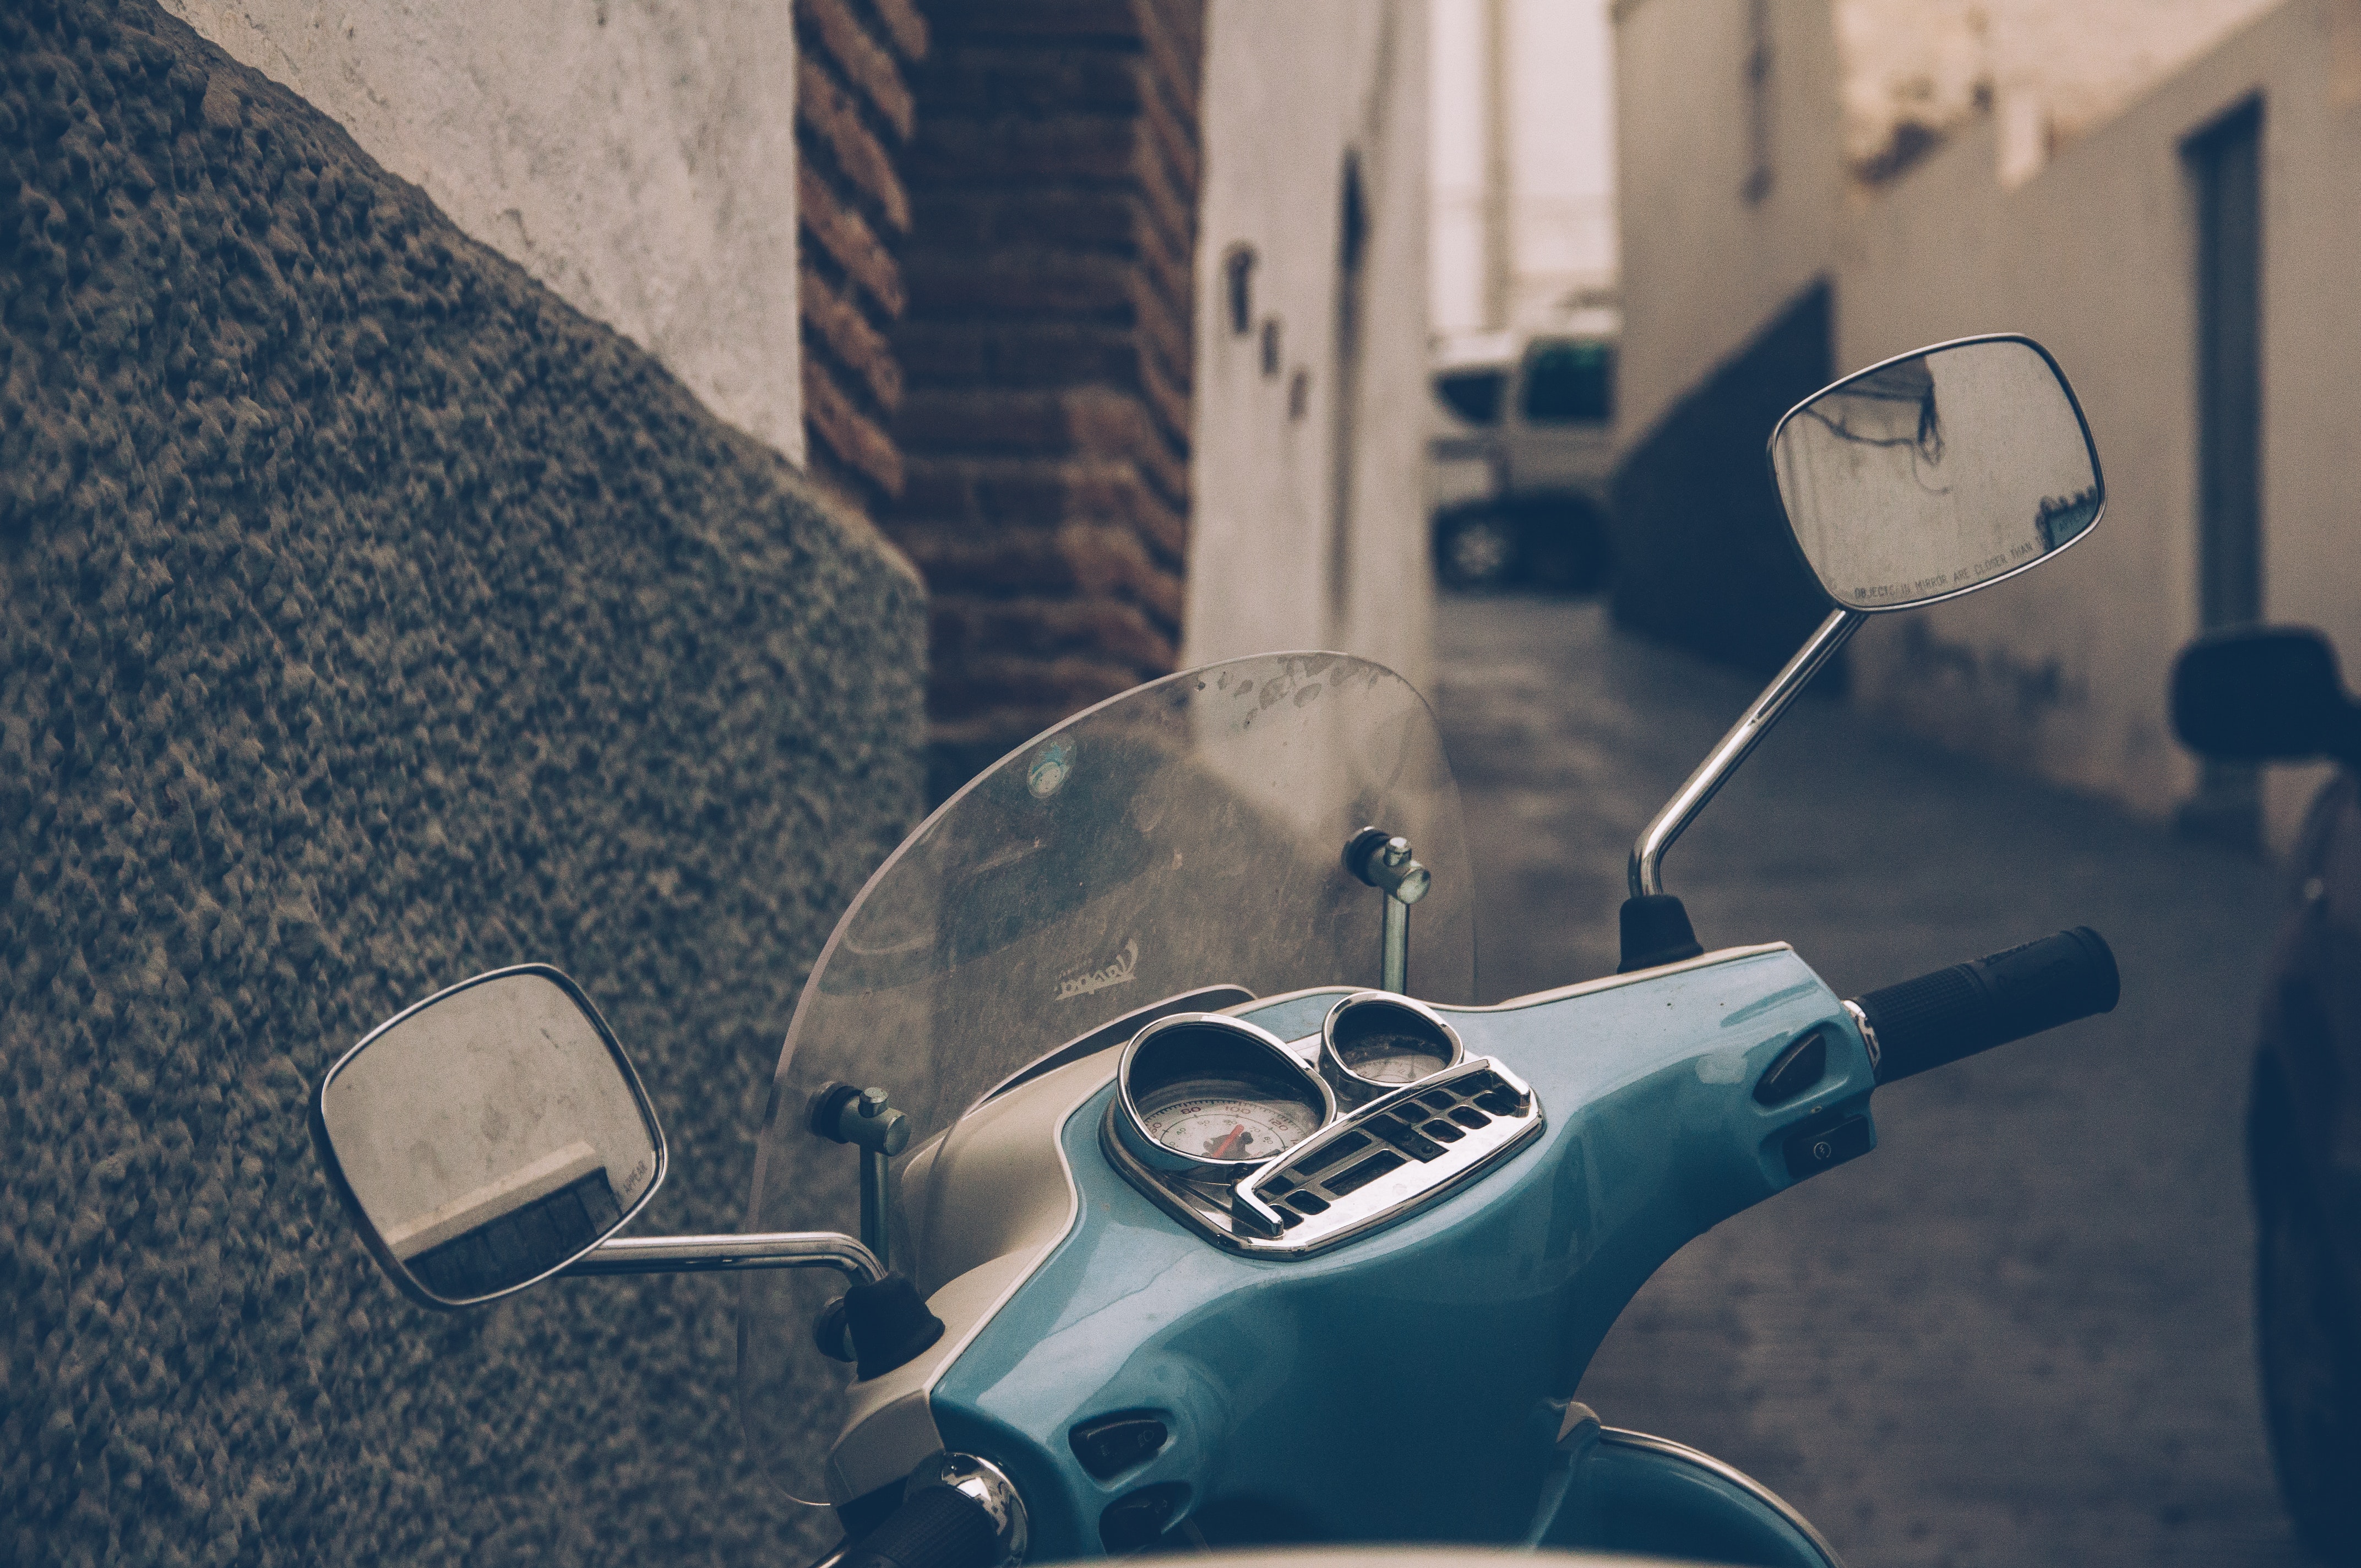
scooter, vespa, photography